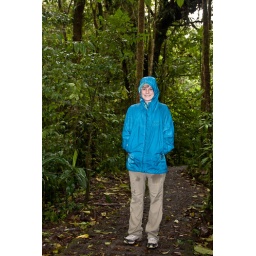
C.E. in the cloud forest